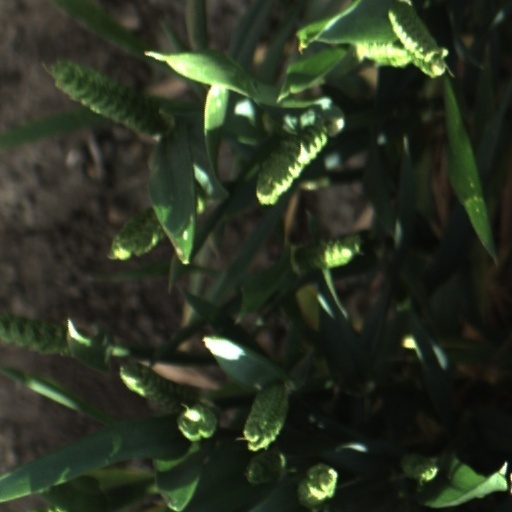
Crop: wheat